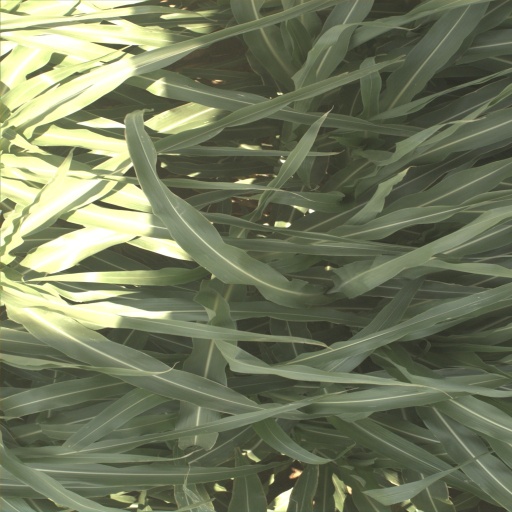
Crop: sorghum